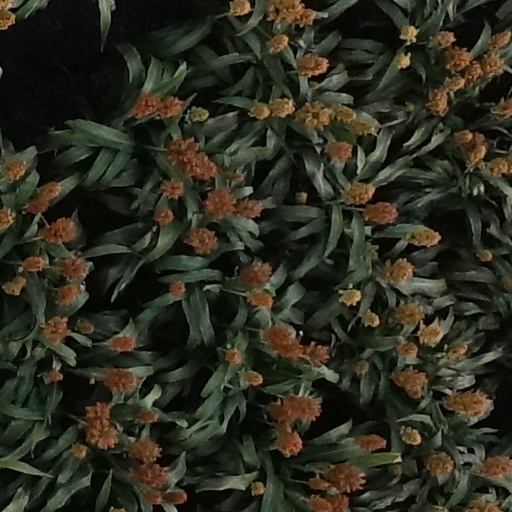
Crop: sorghum